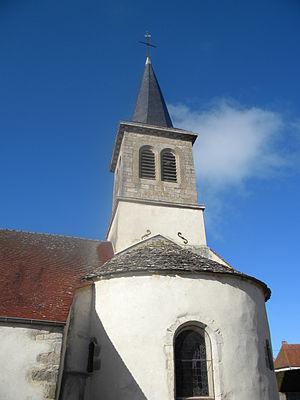
Ivry-en-Montagne était une commune française située dans le département de la Côte-d'Or en région Bourgogne-Franche-Comté qui a fusionné le 1ᵉʳ janvier 2016 avec Jours-en-Vaux, pour donner naissance à Val-Mont.